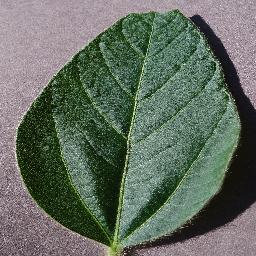
Label: Soybean___healthy